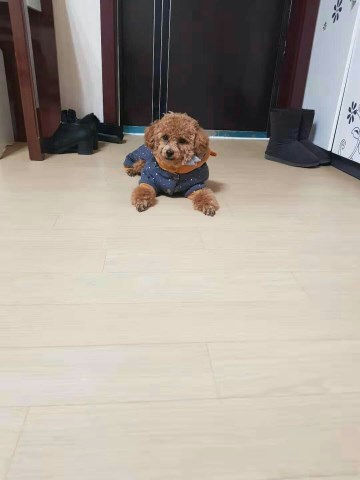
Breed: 7449-n000128-teddy